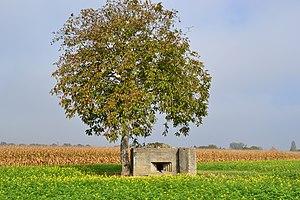
Point d'appui de la ligne Maginot, Geiswasser, Haut-Rhin, France
La main-d’œuvre militaire désigne les unités militaires françaises utilisées comme ouvriers, ainsi que par extension les différents types d'ouvrages construits par cette main-d’œuvre, notamment pendant les années 1930 et pendant la drôle de guerre le long de la ligne Maginot.
Le secteur fortifié de Colmar est une partie de la ligne Maginot, situé entre le secteur fortifié du Bas-Rhin au nord et le secteur fortifié de Mulhouse au sud.